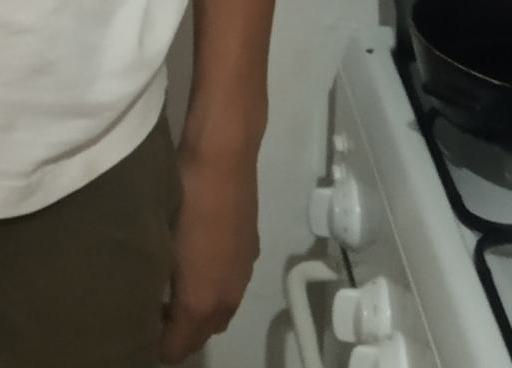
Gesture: no_gesture